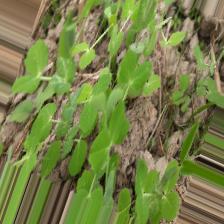
Label: Powdery Mildew